Massillon Tigers

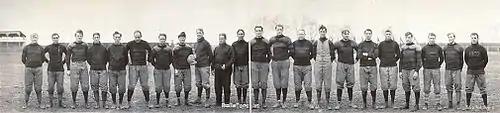
Massillon Tigers line up of 1905.

Both teams spent lavish amounts of money to bring in ringers from out of town. The teams first played each other twice in 1905, with Massillon winning the first game 14-4. The second game saw a 10-0 Massillon win, however the win drew protests from Canton coach Blondy Wallace, who argued against a 10-ounce ball used by Massillon during the game, instead of the regular 16-ounce ball. The 10-ounce ball was provided to the Tigers by their owner, a Massillon newspaper editor. The protest fell on deaf ears, and Massillon was named the 1905 Ohio League champions.